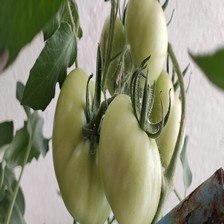
Label: tomato